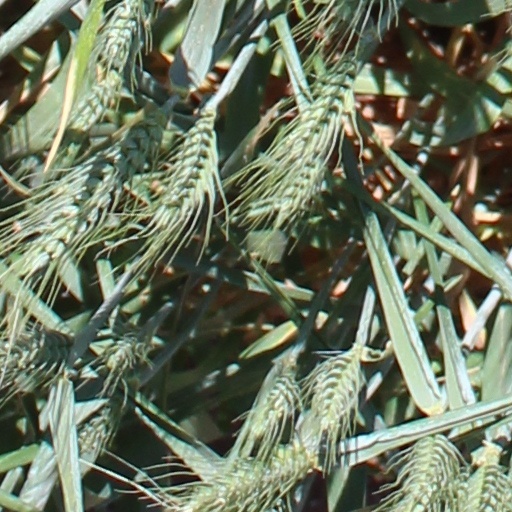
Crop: wheat